Mâconnais cheese

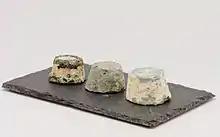
Mâconnais cheeses

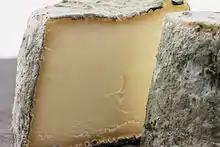
A cut Mâconnais

Maconnais is a small cheese produced in the French region of Burgundy. It is made from either goat's milk or a combination of goat's and cow's milk. Maconnais gained AOC certification in 2005.